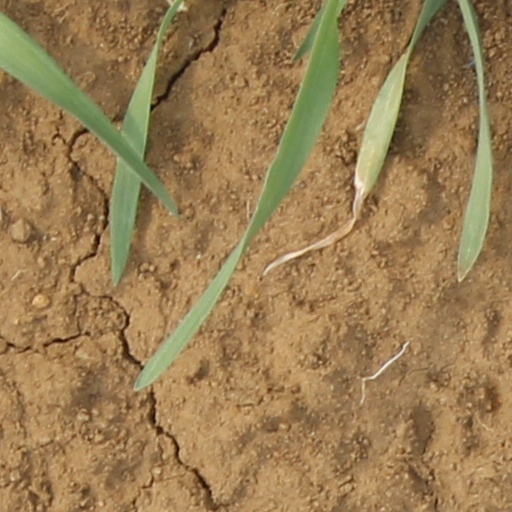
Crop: wheat